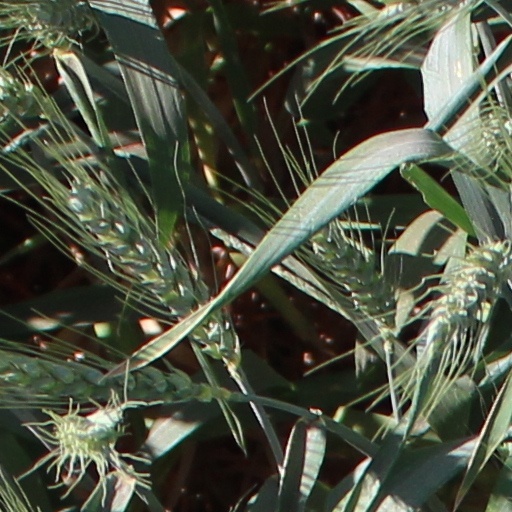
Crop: wheat